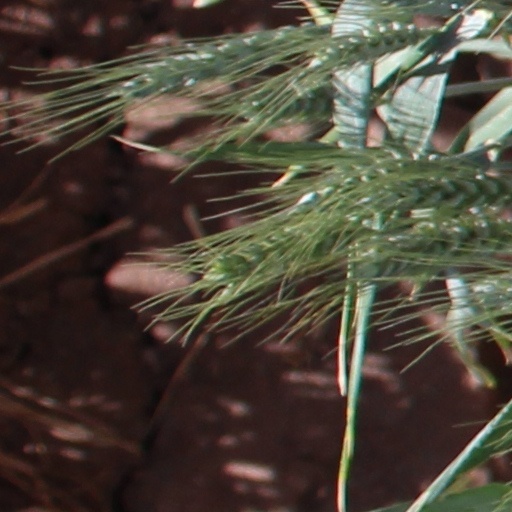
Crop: wheat